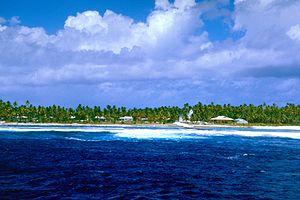
Pukarua, également connu sous les noms d'Apucarua, Pukaruha, Pouka-Rouha, Puka-Ruka et Serle, est un atoll situé à l'extrémité est de l'archipel des Tuamotu en Polynésie française.